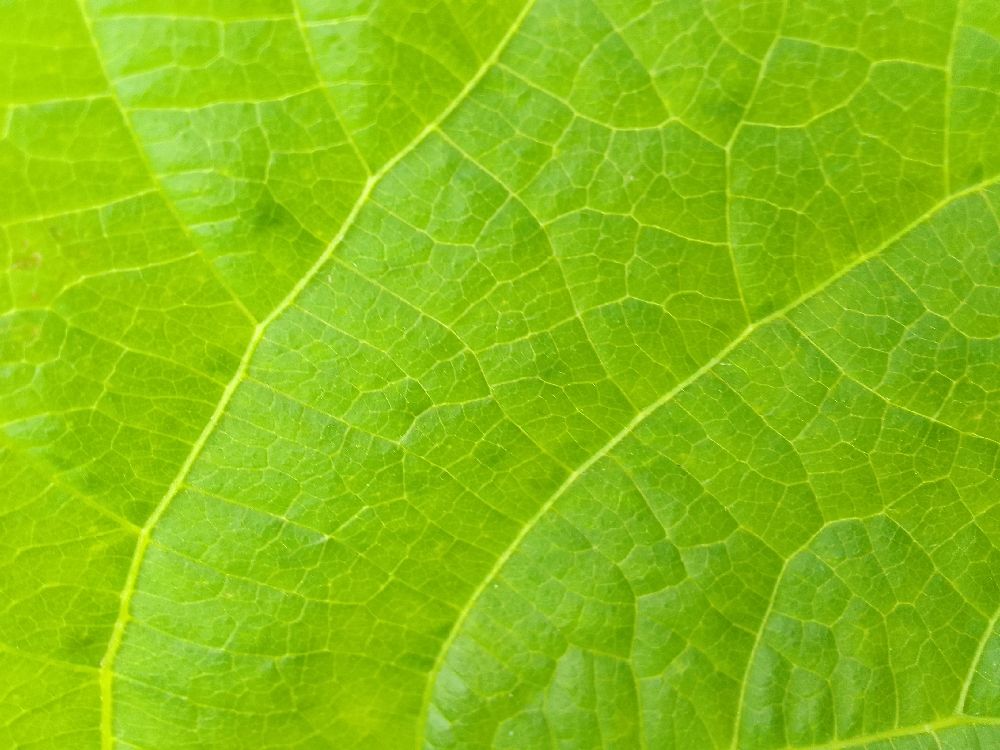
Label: healthy